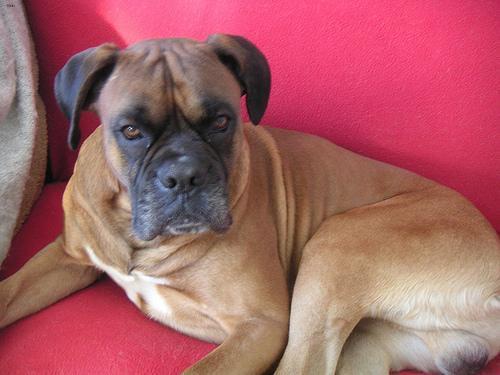
boxer